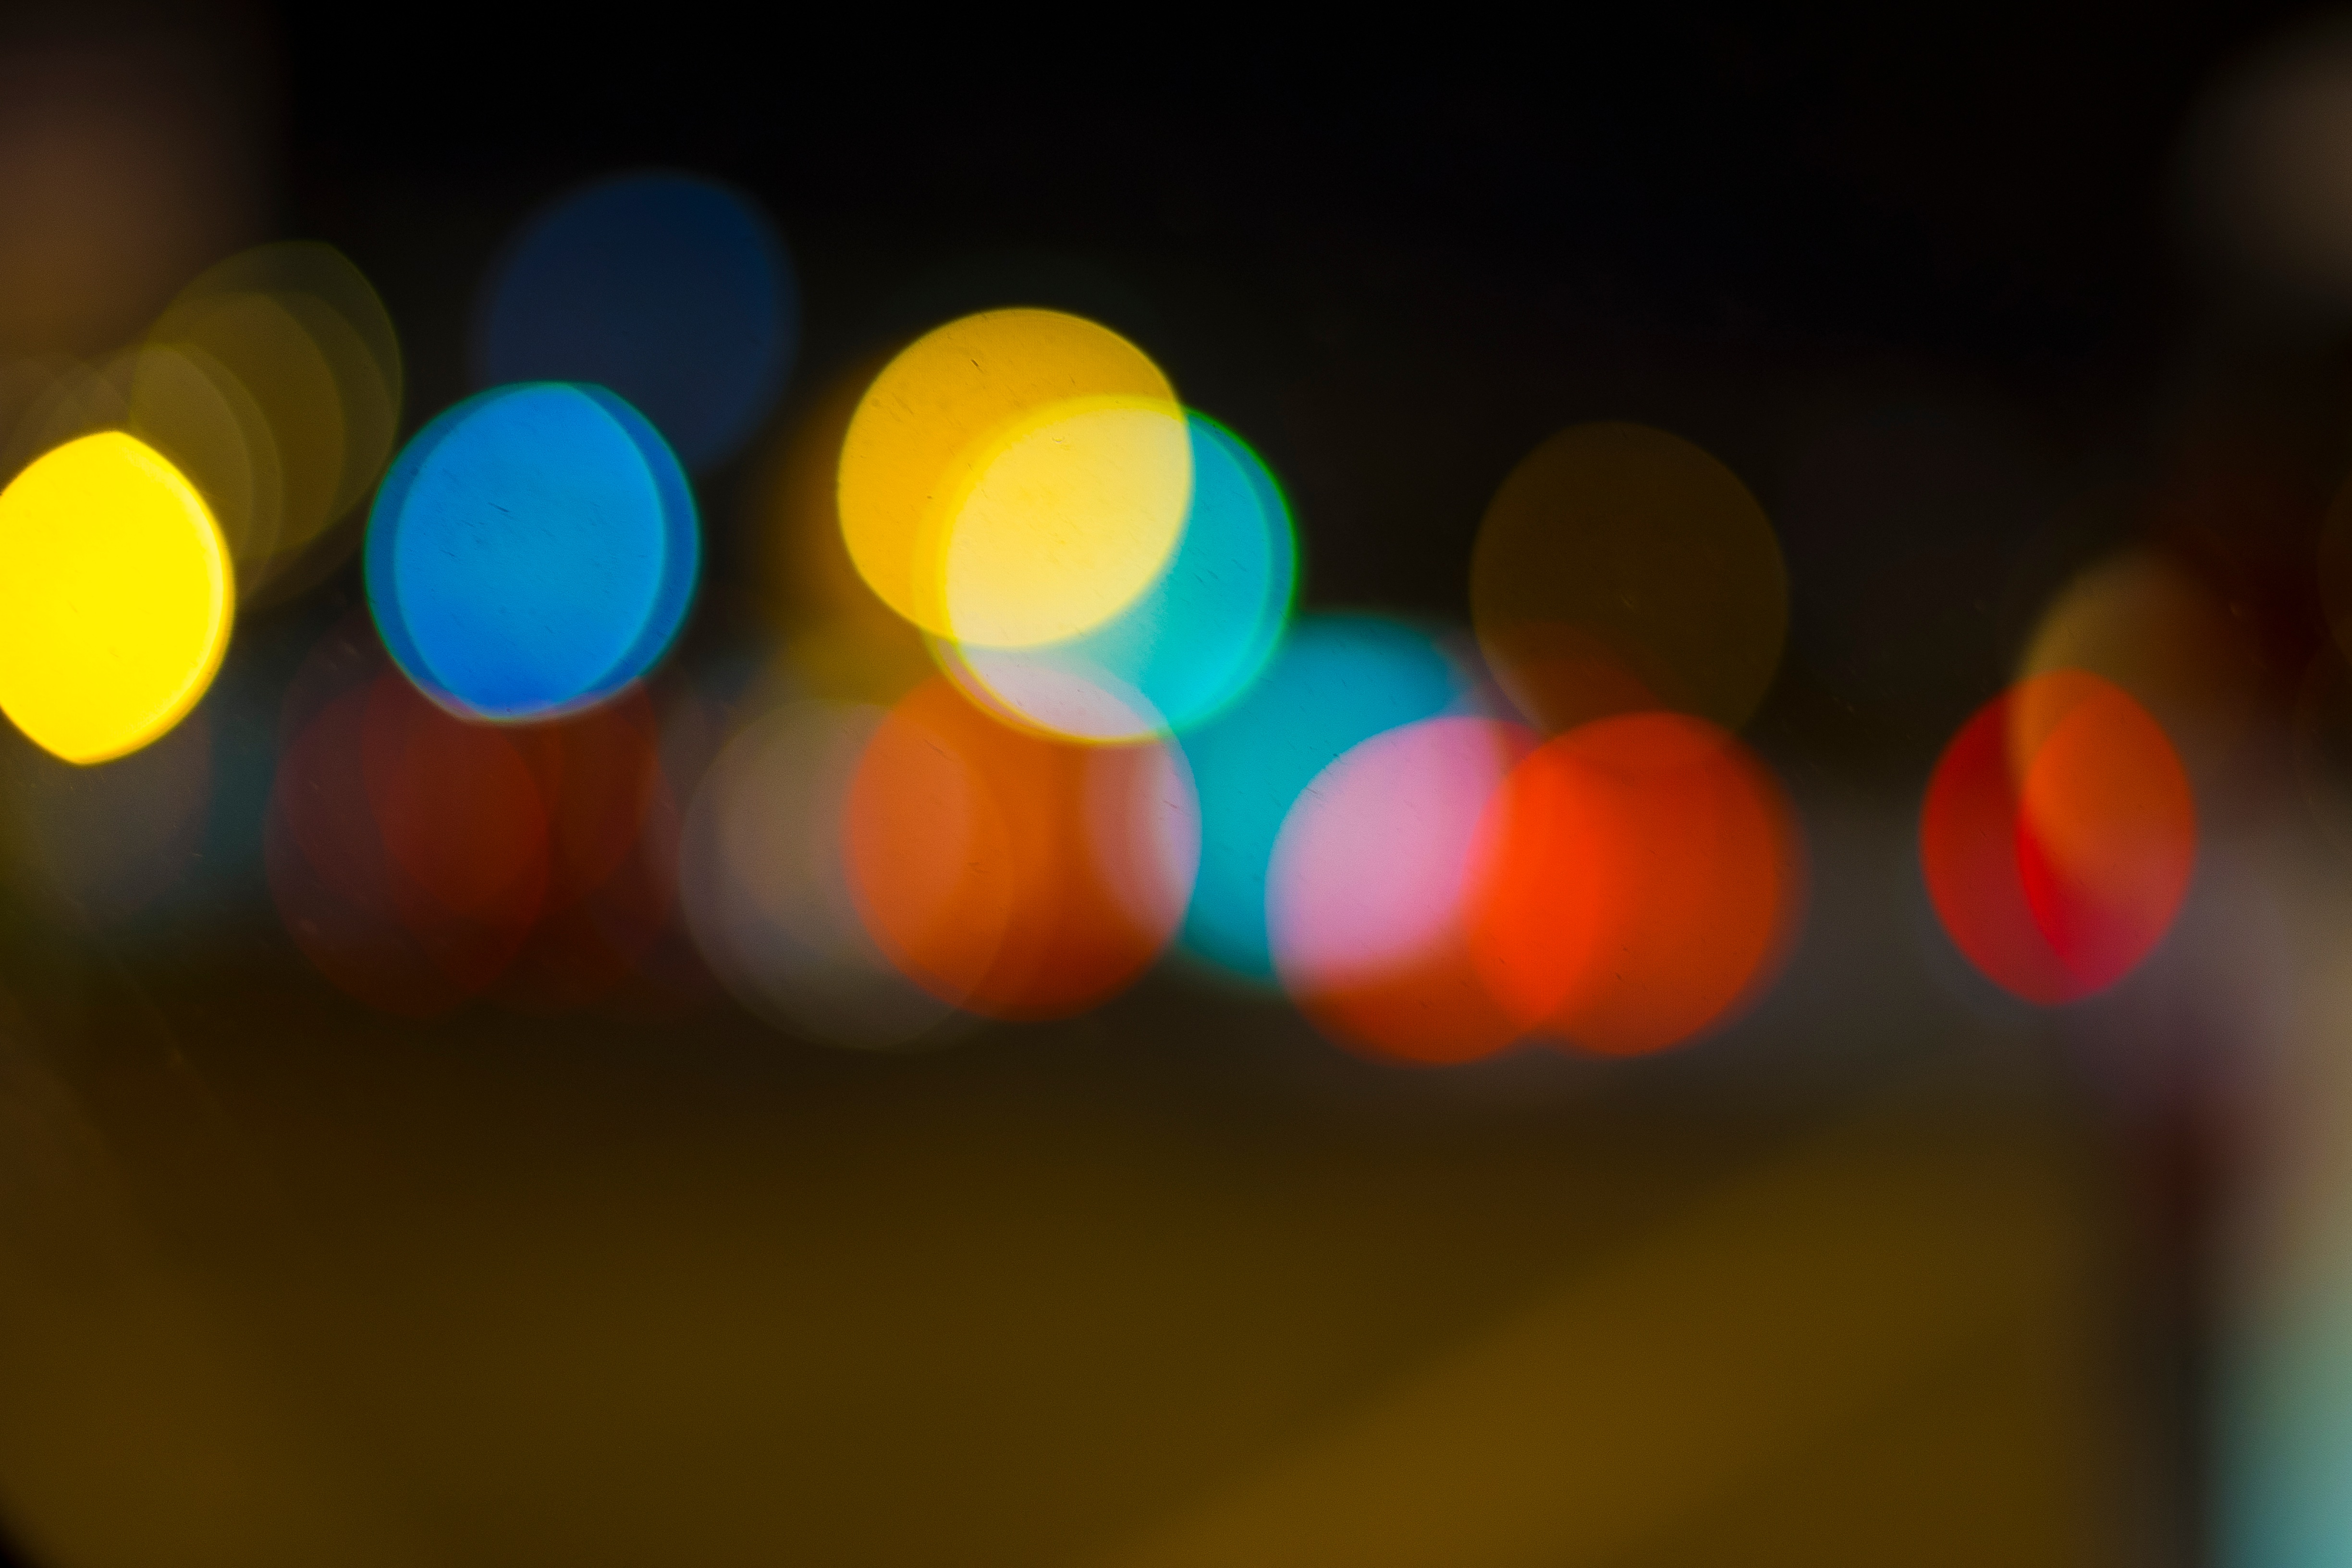
light, night, sunlight, green, reflection, red, color, blue, yellow, lighting, circle, close up, shape, macro photography